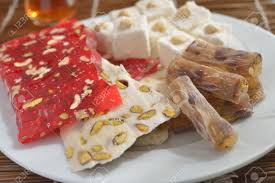
Yemek: lokum